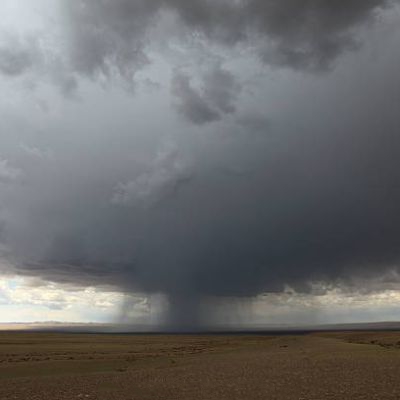
Cloud type: Nimbostratus (Ns)